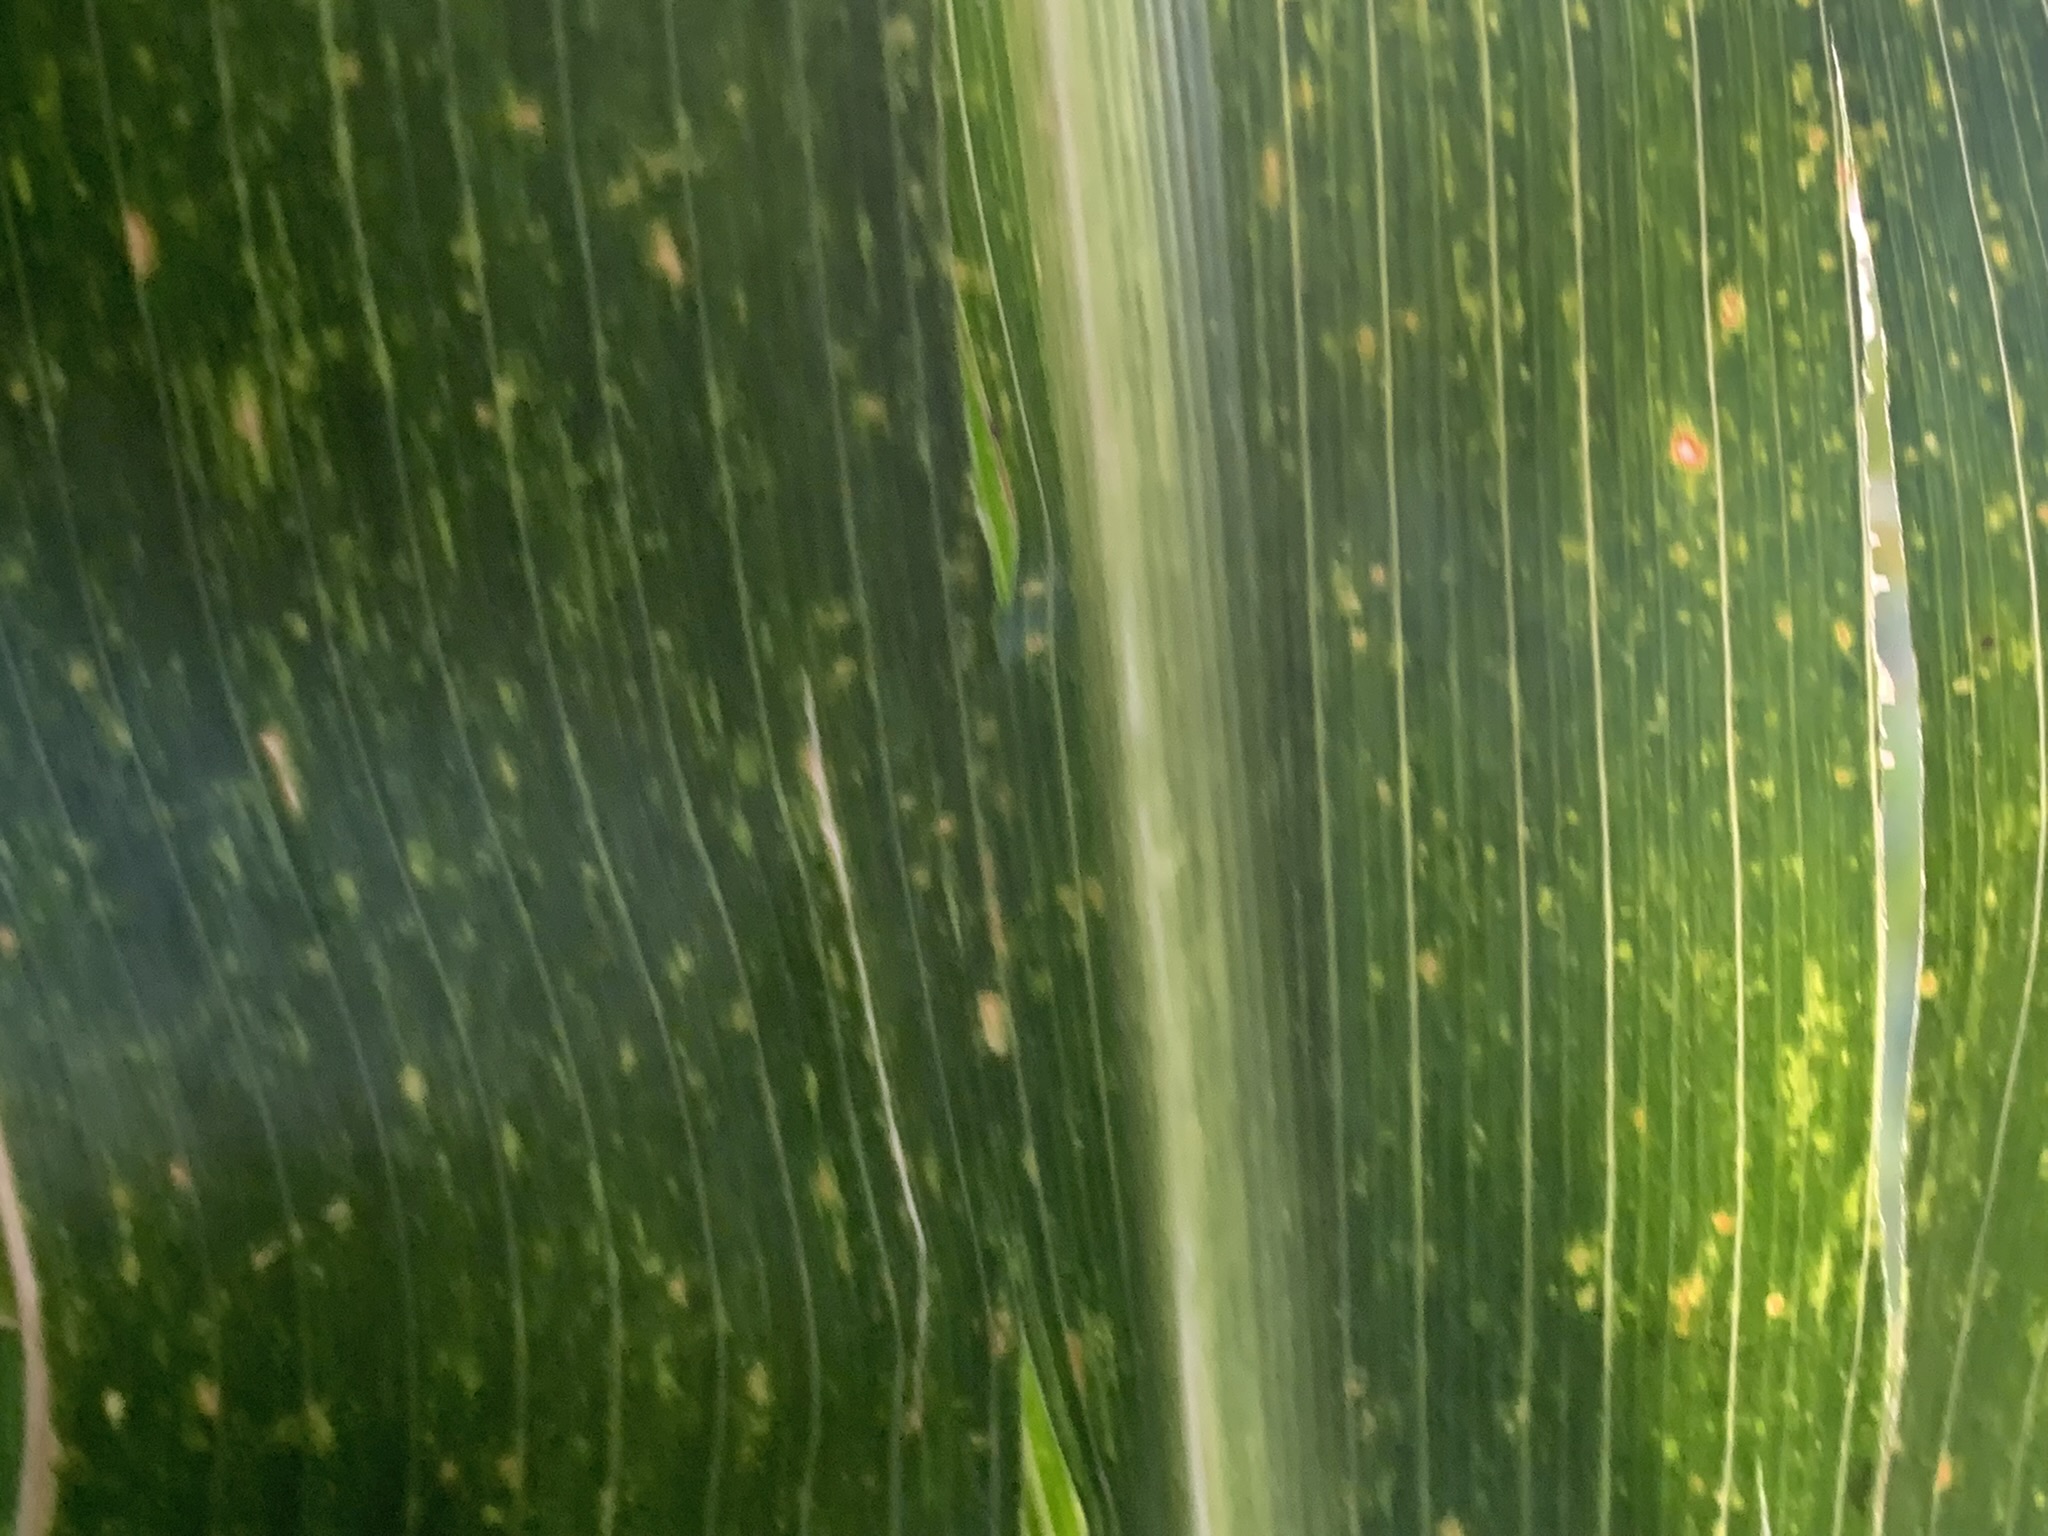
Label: MLN